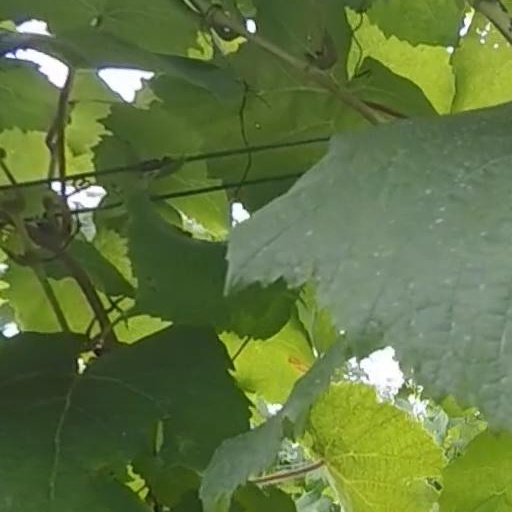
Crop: grape